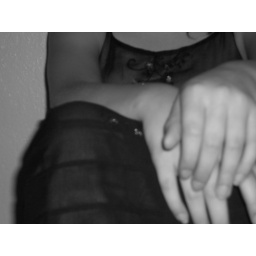
danaes hads in the back ground she is wearing my dress !! haha